Françoise Hardy

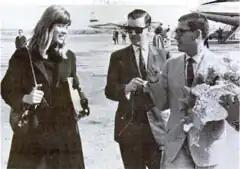
Hardy arriving in Barcelona in 1963, greeted by Hispavox international director Luis Calvo

As a leading figure of the yé-yé craze, Hardy found herself at the forefront of the French music scene and became the country's most exportable female singer. Beginning in 1963, translated re-recordings of "Tous les garçons et les filles" were exported to Italian, German, and English-speaking markets. The first non-French-speaking country in which the singer found success was Italy, where the song became "Quelli della mia età" and sold 255,000 copies. It topped the singles chart between April and October, dropping to second place between July and August behind Rita Pavone's "Cuore". At the end of the summer in Milan, she recorded new songs which were included in the Italian release "Françoise Hardy canta per voi in italiano". The single "L'età dell'amore" / "E all'amore che penso" also topped the Italian charts.